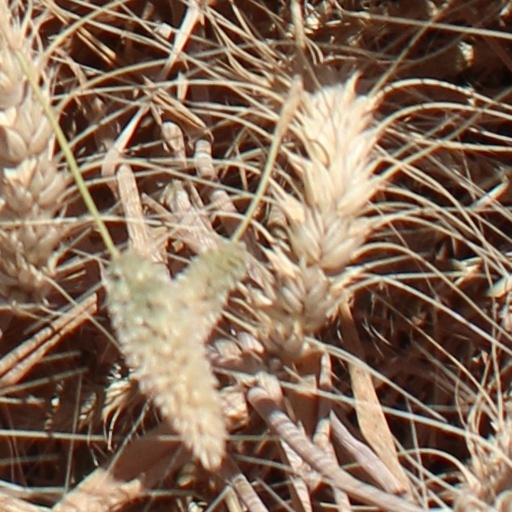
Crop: wheat